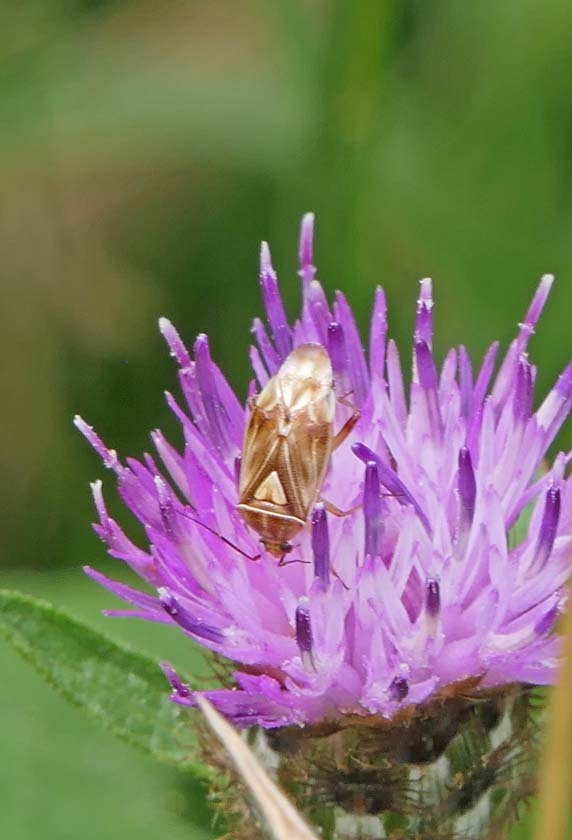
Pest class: lygus_bug